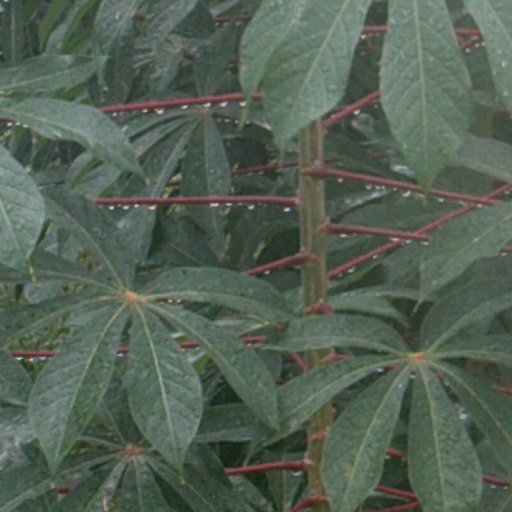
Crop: cassava